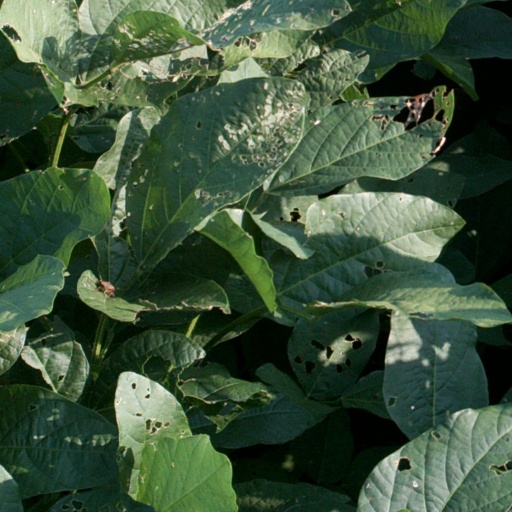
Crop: soybean